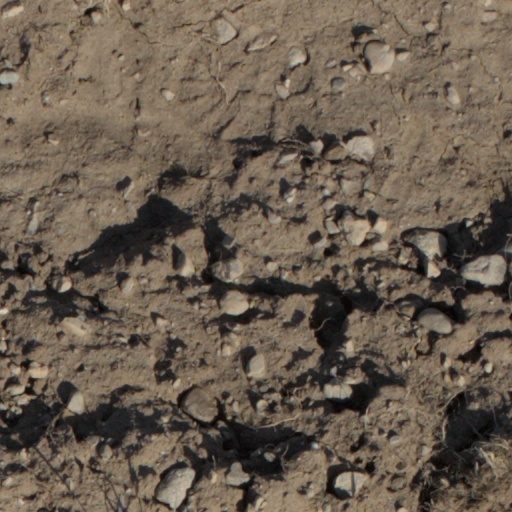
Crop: wheat